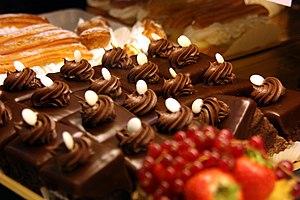
L'Amandină ou Amandine est un gâteau-éponge roumain au chocolat fourré à la crème d'amande. Le nom Amandină vient du français amande et est attesté dès 1898 dans le Cyrano de Bergerac d'Edmond Rostand qui évoque des tartelettes amandine, gâteaux en pâte sucrée à base d'amande pouvant être garnis sur le fond de couche de groseilles au sirop, décorés de cerises confites, qui doivent leur aspect brillant du dessus à un nappage passé chaud au pinceau avec de l'abricotine, à ne pas confondre avec l'eau-de-vie d'abricots du Valais. Cette abricotine est réservée aux professionnels. On peut utiliser de la gelée d'abricot avec une cuillère à café d'eau, ou de Grand Marnier, ou de rhum. La marmelade, ou la confiture d'abricot ne conviennent pas, car elles contiennent des morceaux de fruits. Il n'y a pas de chocolat dessus les tartes amandines, ni dedans ces tartes d'origine française.